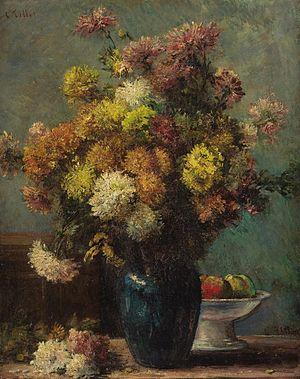
Charles Tillot est un peintre, collectionneur, critique d'art, écrivain né le 9 avril 1825 à Rouen et mort le 3 juin 1906 à Paris. Élève de Théodore Rousseau, il expose au Salon dès 1846, et il rejoint l'école de Barbizon et les impressionnistes, avec lesquels il expose à partir de à la Deuxième exposition des impressionnistes en 1876 des tableaux dont les sujets sont essentiellement des fleurs et des paysages. Il est également photographe et journaliste au Siècle dont son père, Claude Tillot, est directeur gérant.